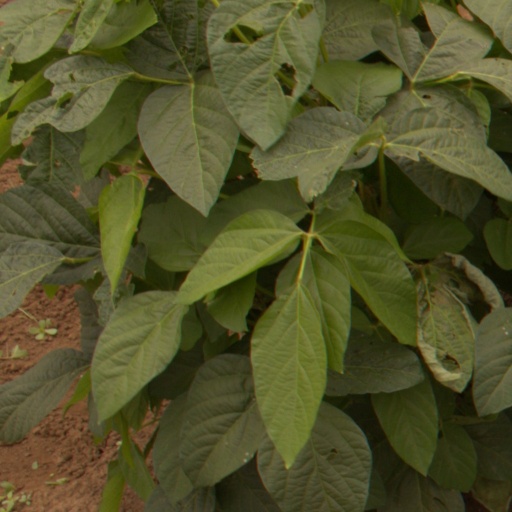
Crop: soybean